Question: Please indicate a possible affordance area of baseball bat that can be used for hitting
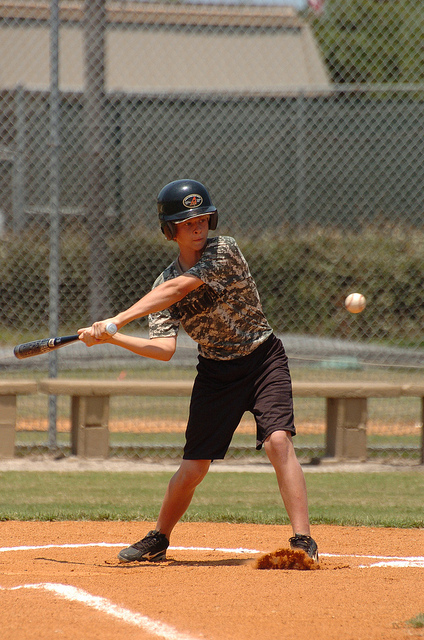
Answer: [9.697, 337.278, 63.268, 361.564]